Ford F-Series (sixth generation)

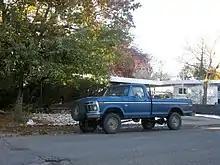
1973-1975 F-250 Ranger 4x4, note location of "divorced" transfer case below cab.

Ford Australia assembled right-hand drive sixth generation F-Series that were fitted with a lineup of locally sourced engines. The base trim level was called Custom, with a higher spec XLT level only available on the F-100.